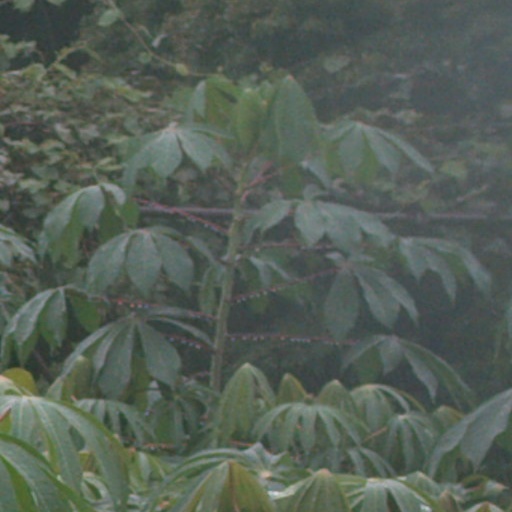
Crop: cassava